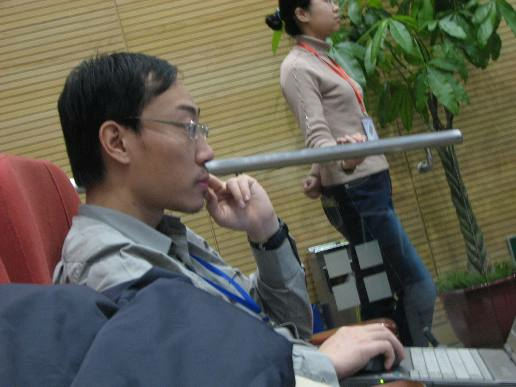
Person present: Yes